Bolwar Mahammad Kunhi

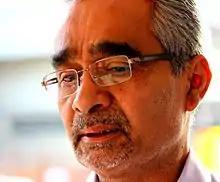

Bolwar Mahammad Kunhi (born 1951) is an Indian short story writer, novelist, playwright and scriptwriter. He writes in the Kannada language. He is the first Indian writer to introduce Muslim ethos and culture into creative Kannada prose. He is the only Indian writer conferred with Central Sahitya Academy twice for creative prose. He is the first ever Kannada writer conferred with Bala Sahitya Puraskar by Central Sahitya Academy.